Sathyam (2004 film)

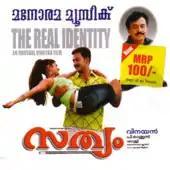
DVD cover

Sathyam (transl.Truth) is a 2004 Indian Malayalam-language action thriller film written and directed by Vinayan, starring Prithviraj Sukumaran, Priyamani, Taruni Sachdev, Anandaraj and Thilakan. This was Priyamani's debut film in Malayalam and the last Malayalam film of Taruni Sachdev. The film generated positive reviews upon released praising Prithviraj's performances and became a blockbuster The film was loosely inspired by the Tamil film "Dhill" (2001), starring Chiyaan Vikram.